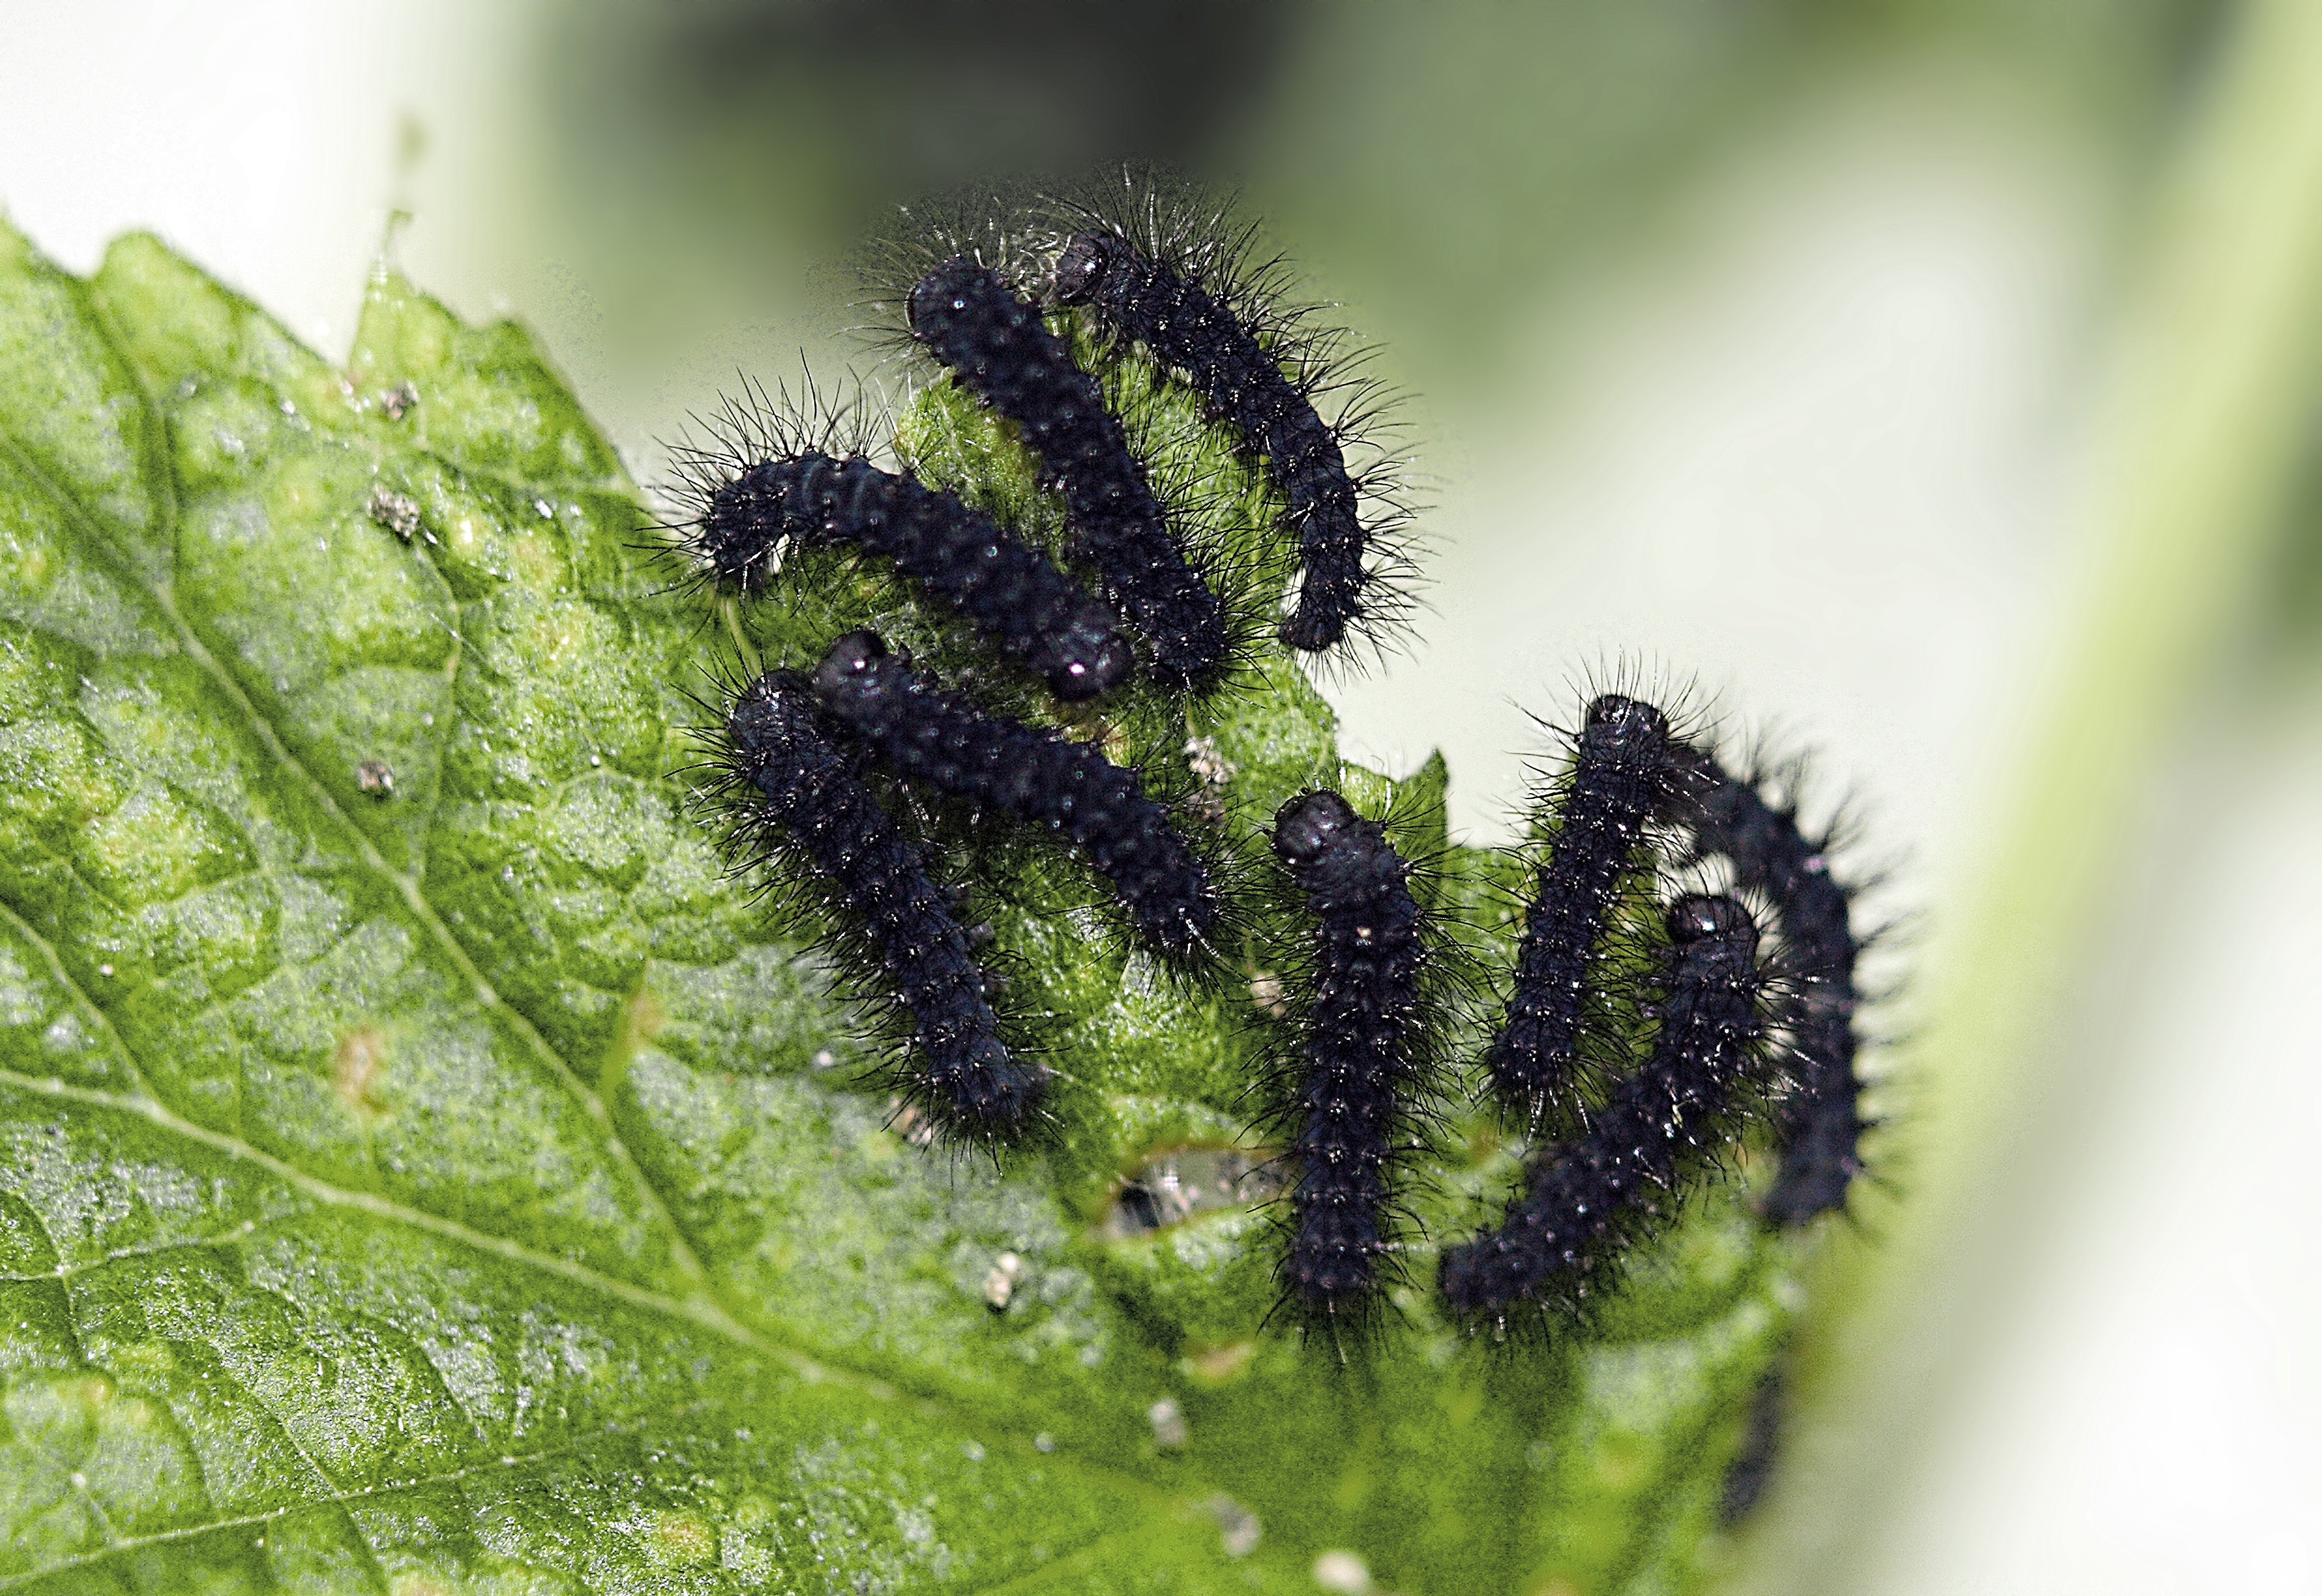
nature, grass, plant, photography, leaf, flower, green, insect, macro, botany, flora, fauna, invertebrate, caterpillar, close up, larva, macro photography, larvae, plant stem, land plant, moths and butterflies